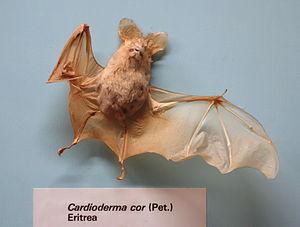
Le Nez-en-cœur est une espèce de chauves-souris de la famille des Megadermatidae vivant en Afrique de l'Est. C'est l'unique espèce du genre Cardioderma.